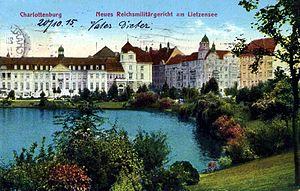
Le Reichskriegsgericht est la plus haute cour militaire durant l'Allemagne Nazie.